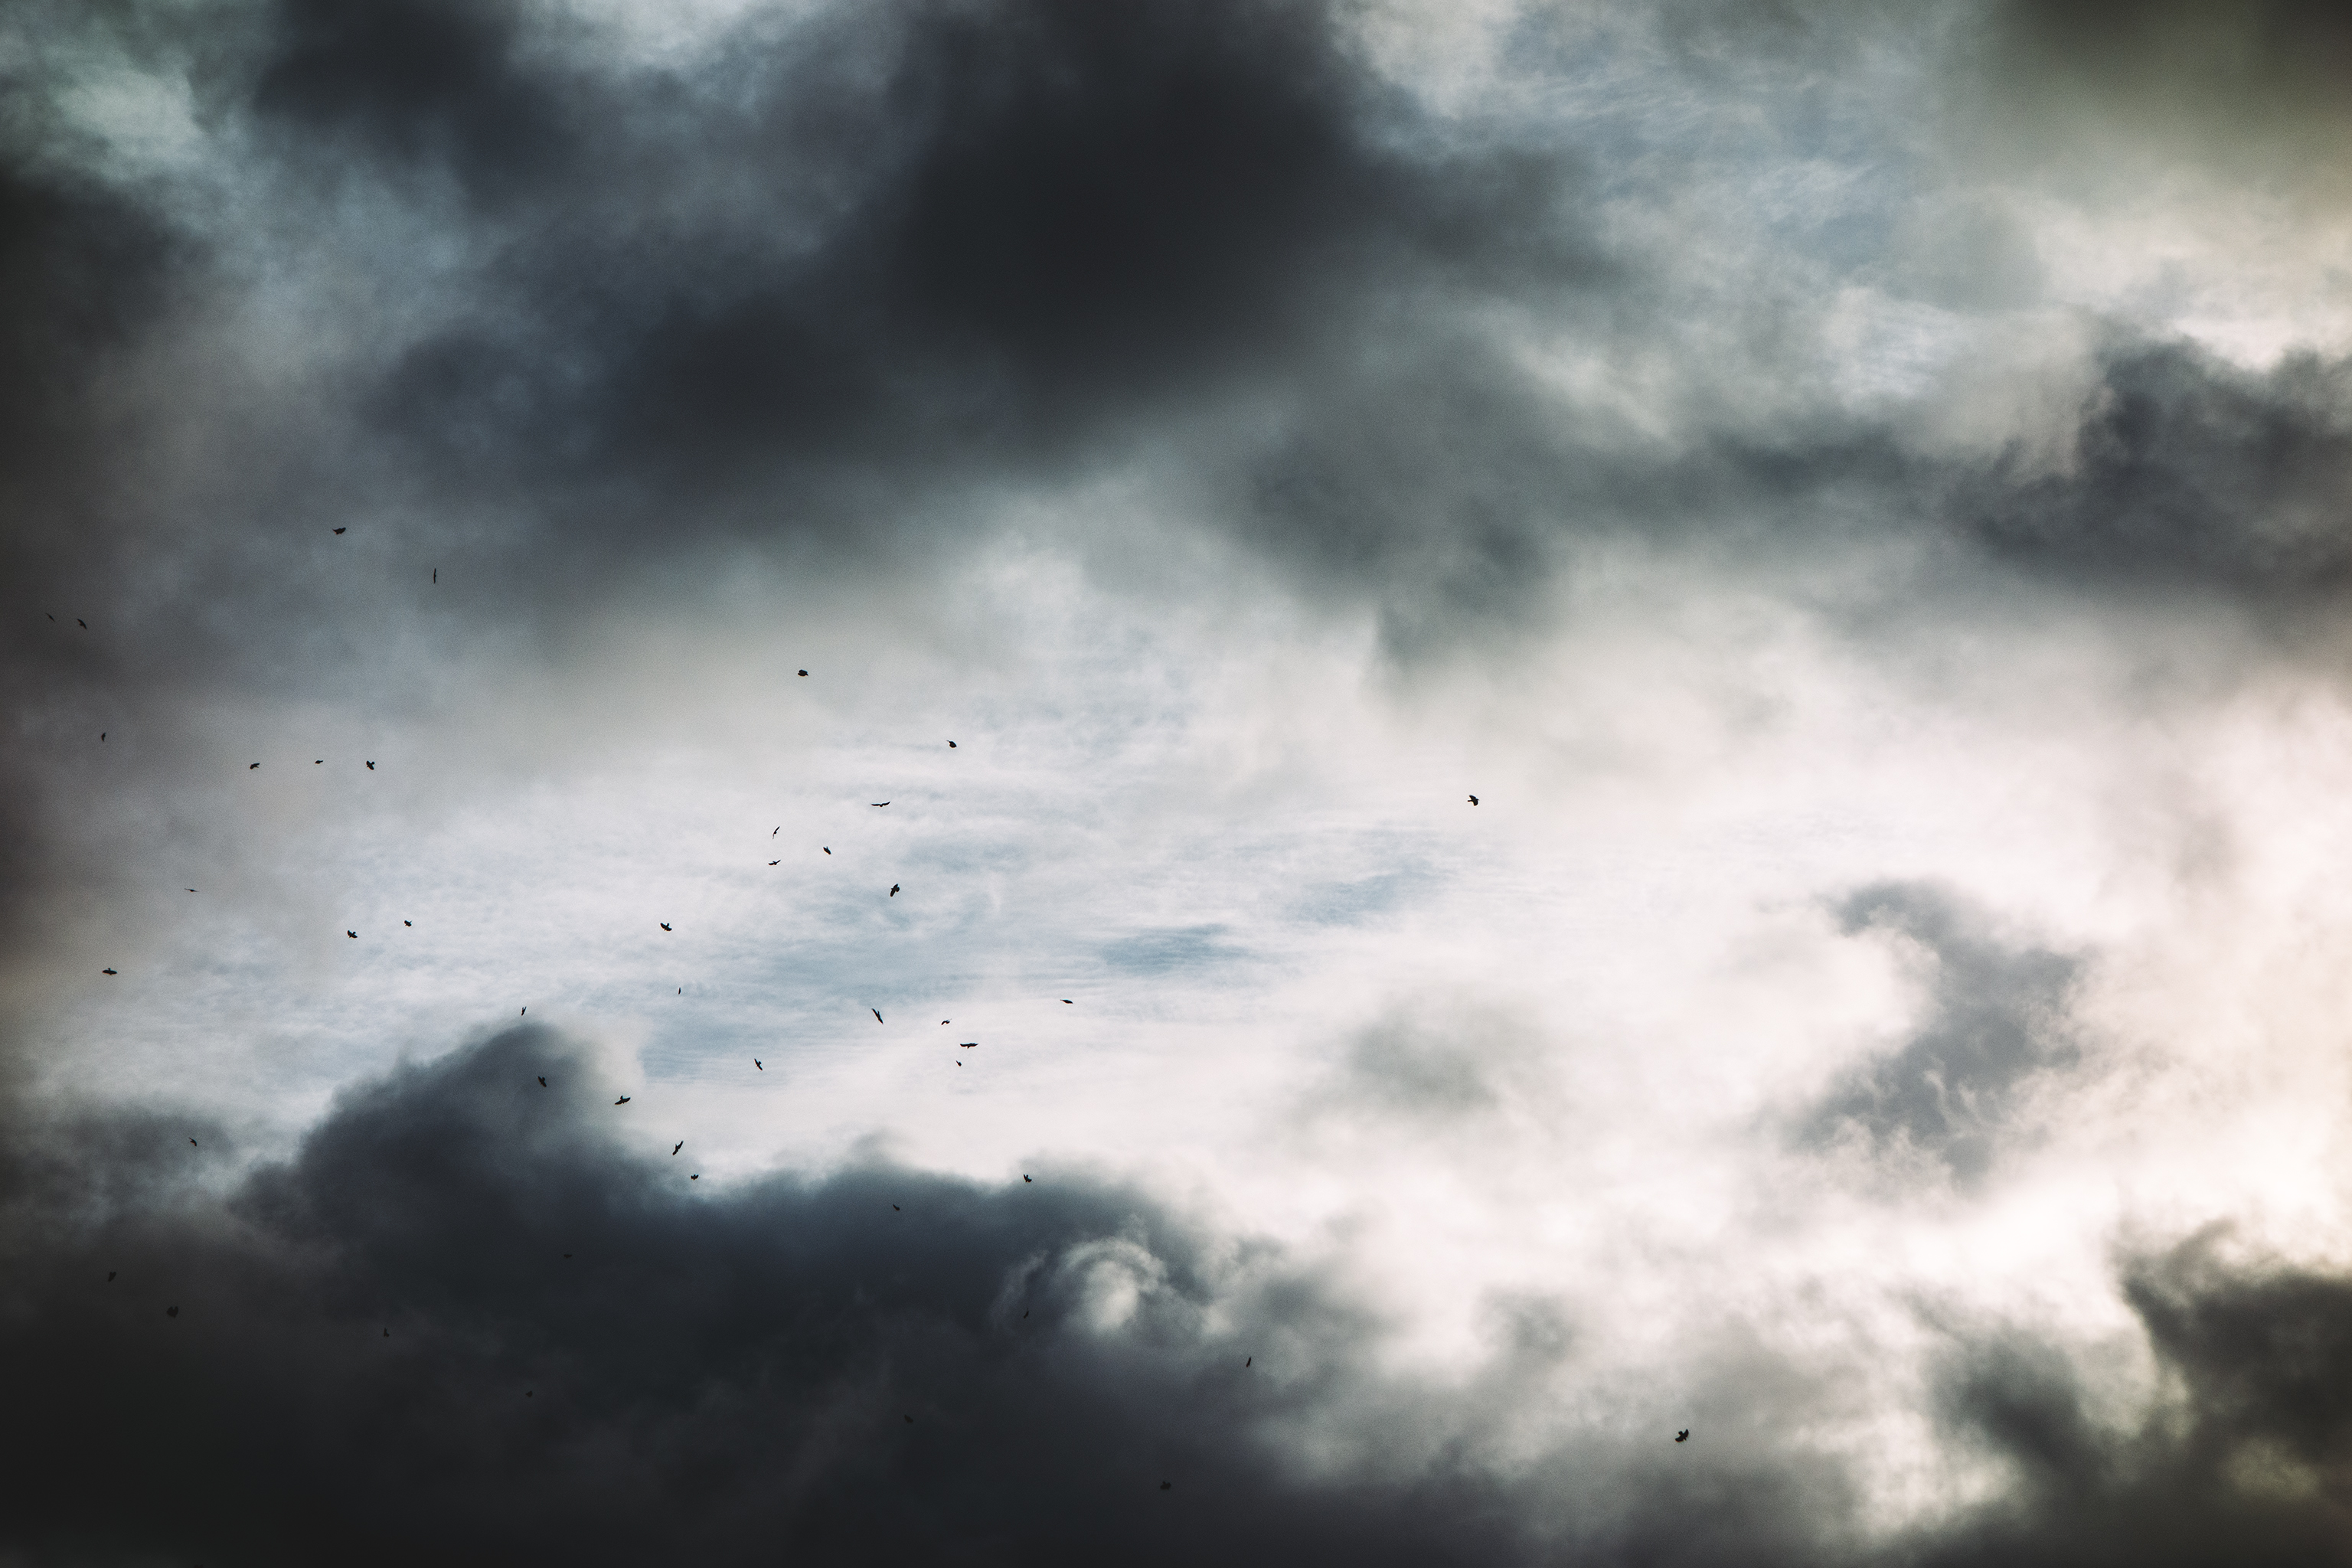
cloud, sky, sunlight, morning, atmosphere, flying, weather, darkness, monochrome, birds, clouds, dark clouds, meteorological phenomenon, atmospheric phenomenon, atmosphere of earth